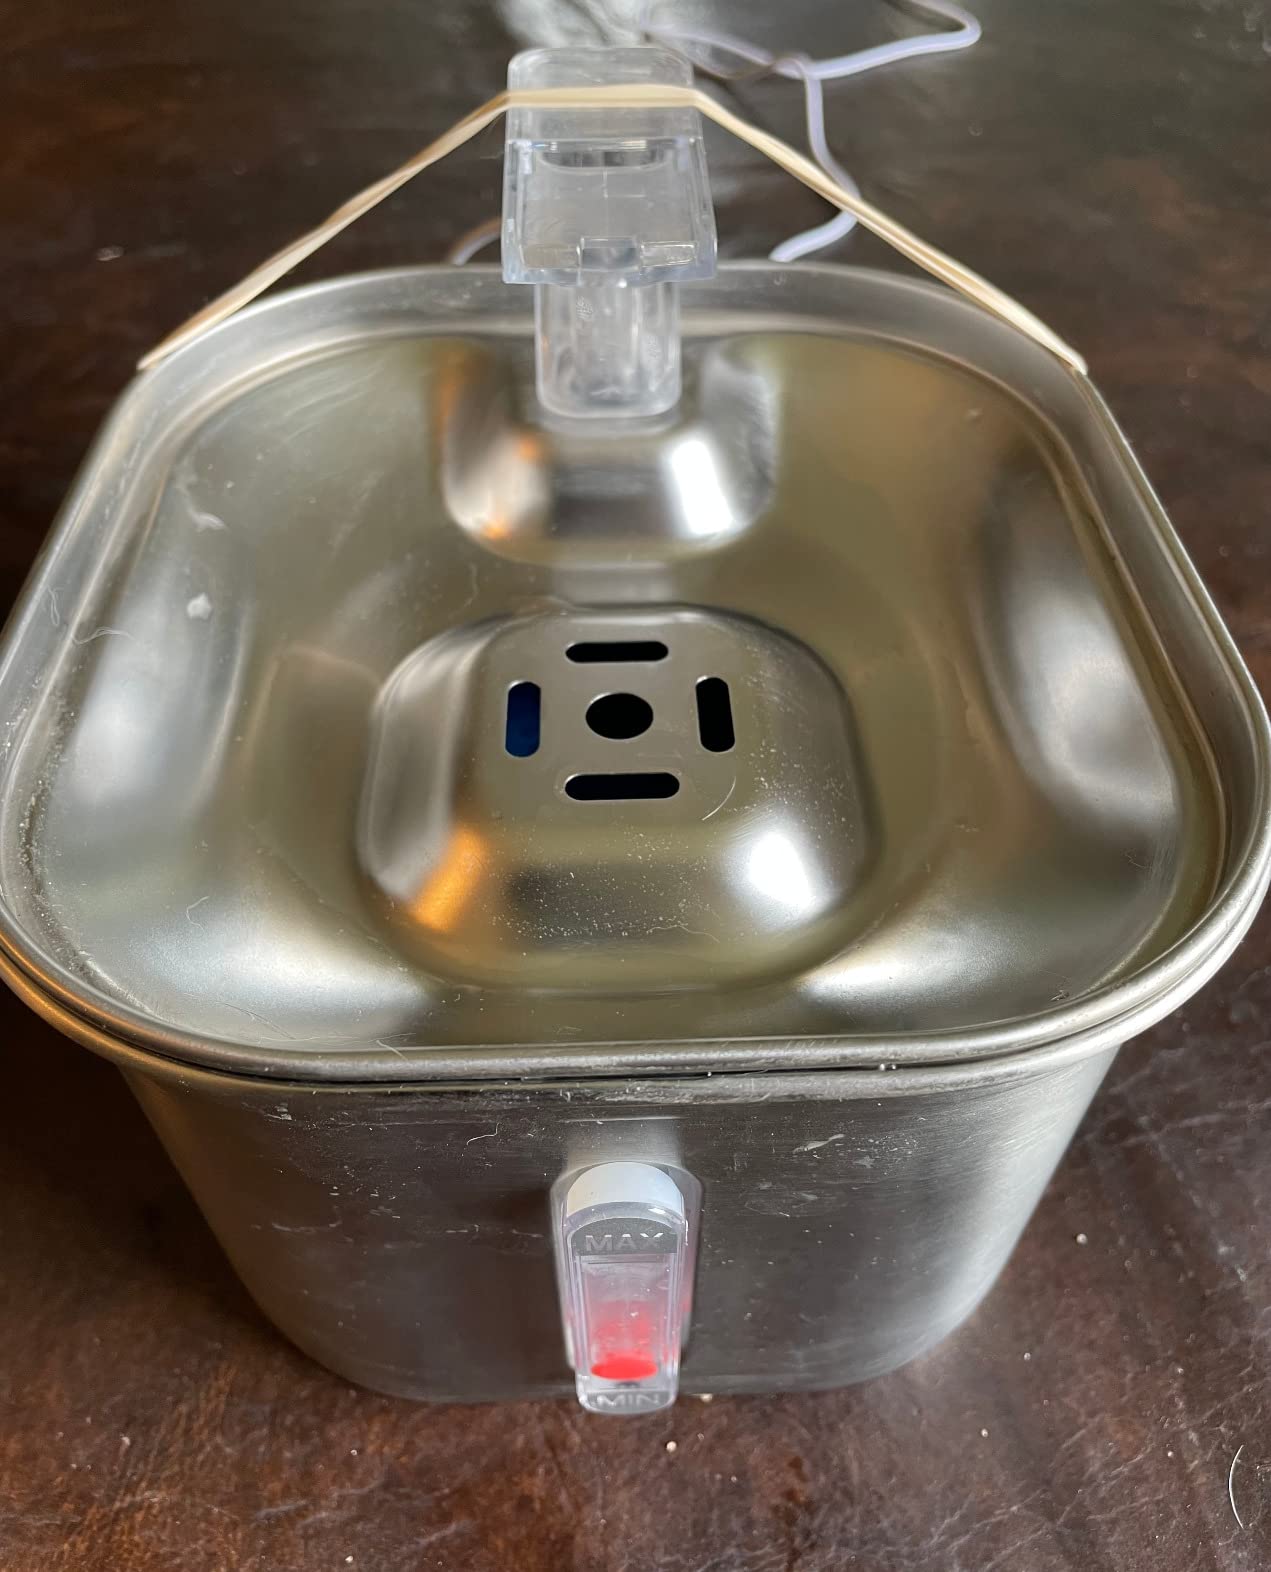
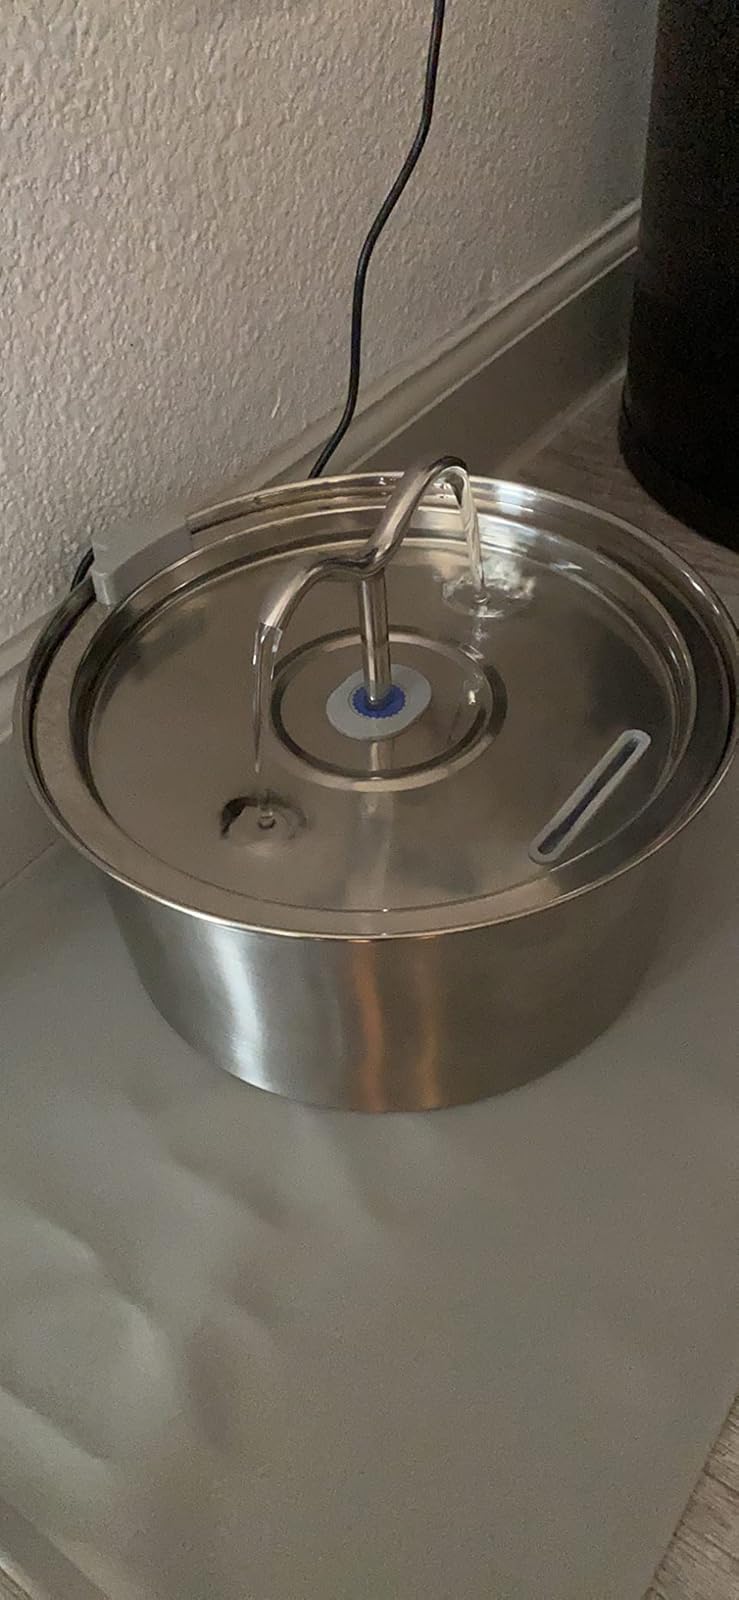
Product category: items_bowl
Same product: no